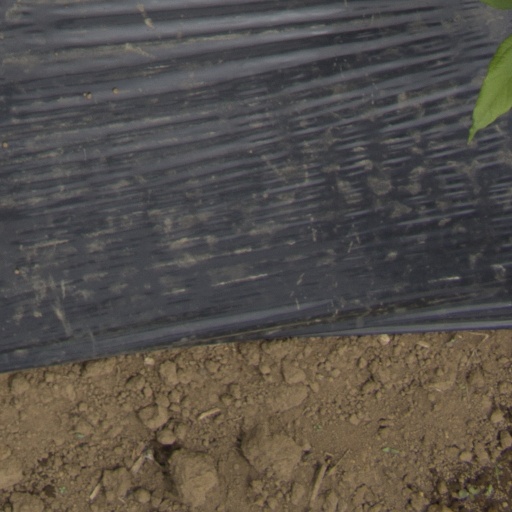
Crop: Jerusalem artichoke